Metra Police Department

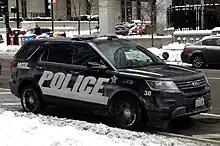
A Ford Police Interceptor Utility of Metra Police

In 1974, the Illinois State Legislature created the Regional Transportation Authority (RTA). When the RTA reorganized in 1983, Metra was created. This act empowers all the sub units of the RTA to establish and maintain police forces. The Metra Police Department was created at that time.